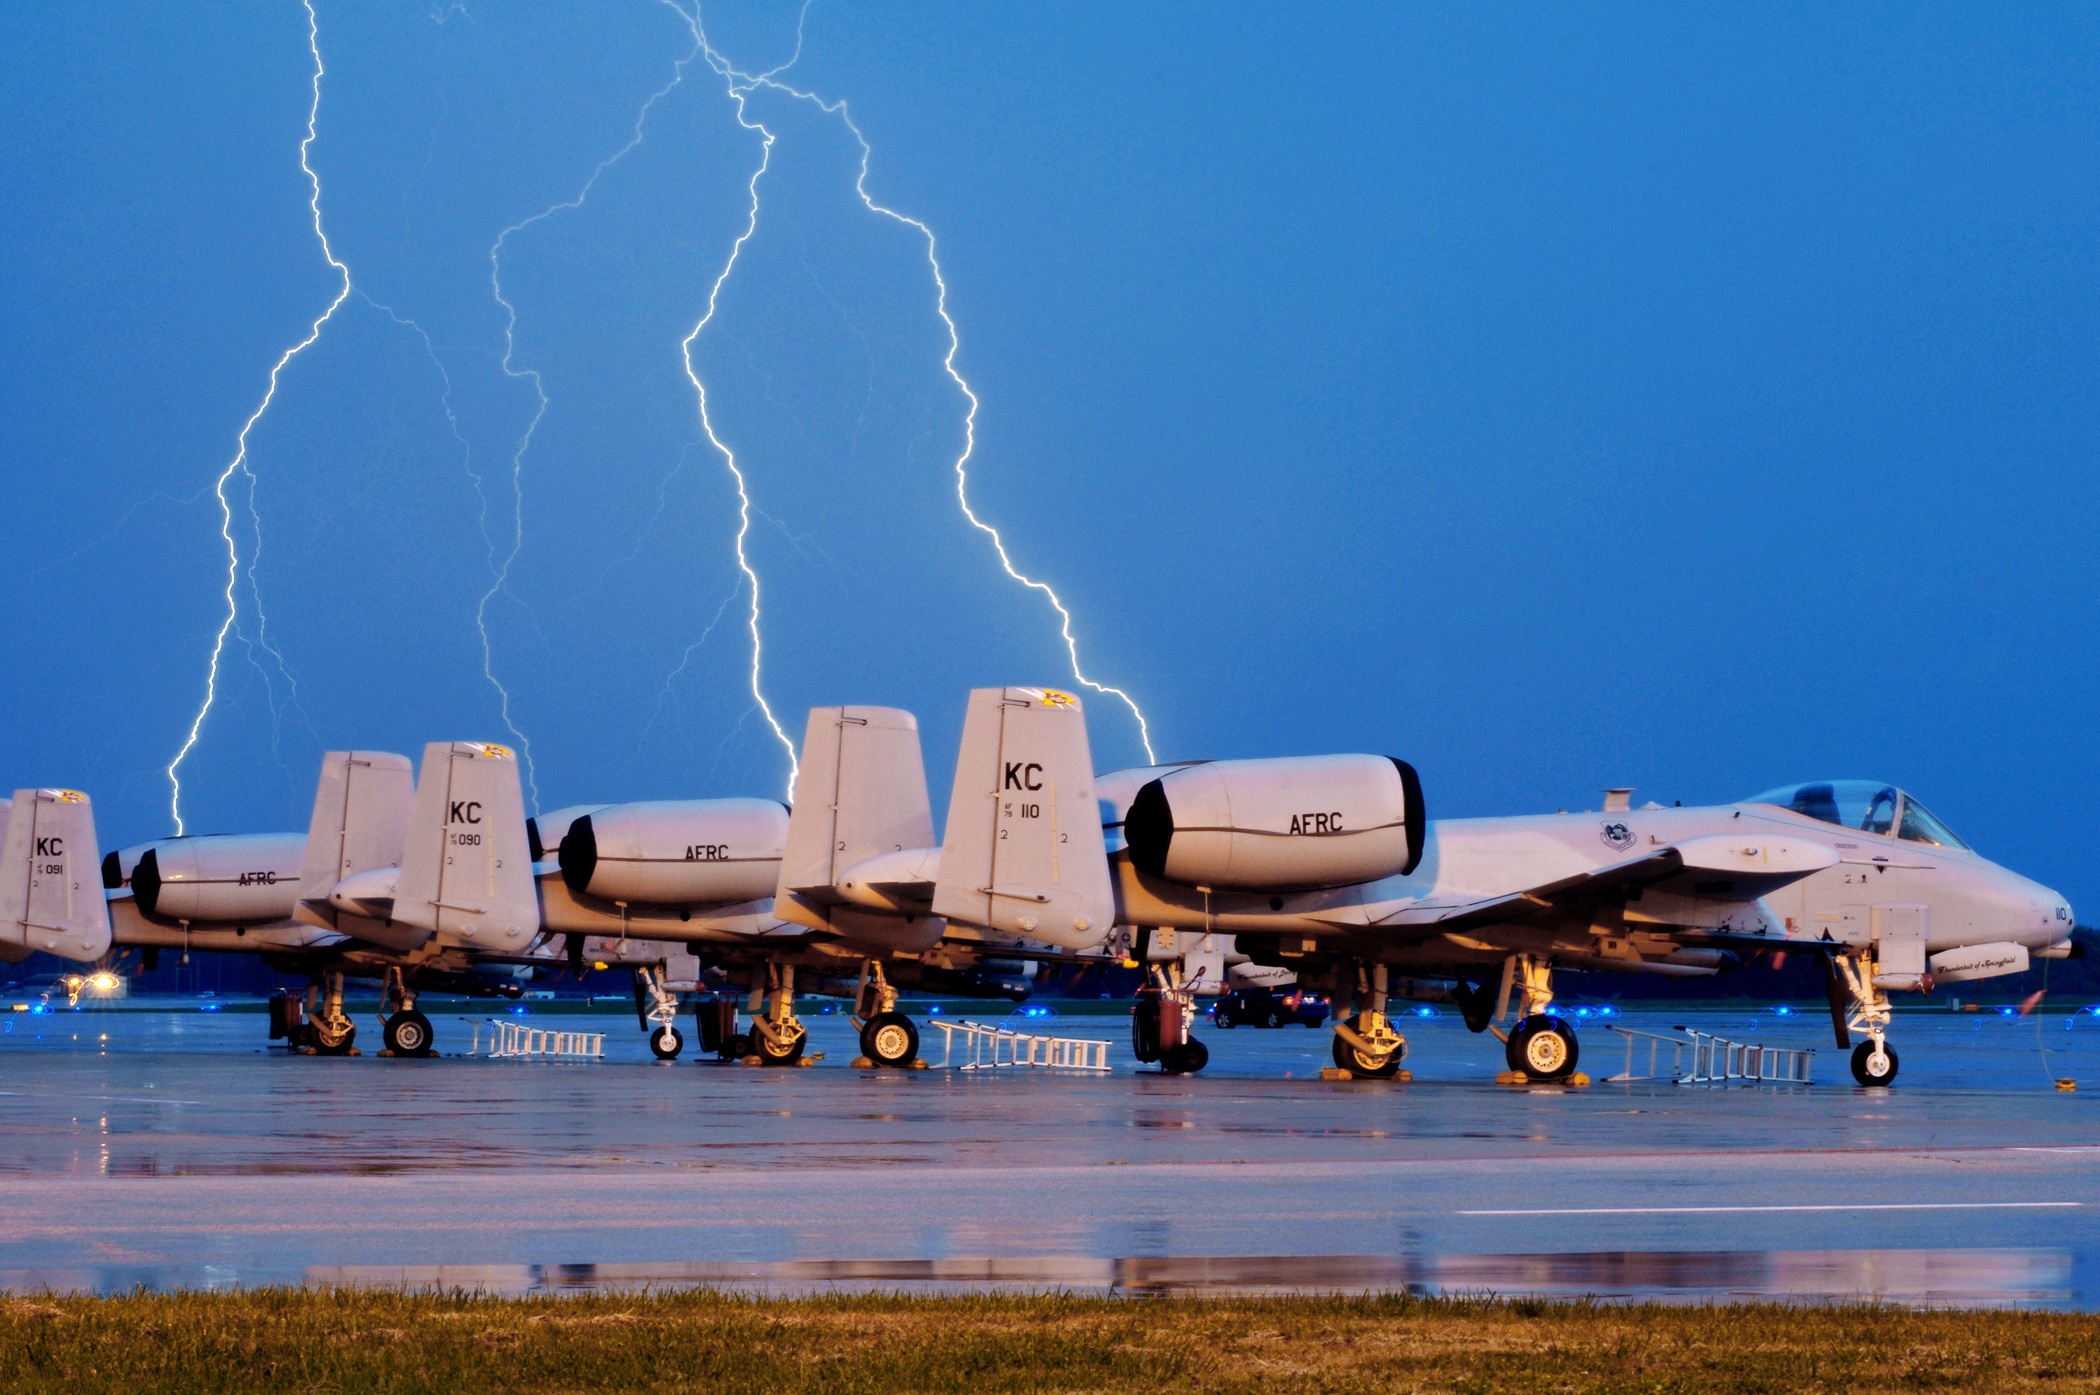
nature, light, sky, night, airplane, aircraft, vehicle, aviation, weather, storm, electricity, lightning, energy, power, flash, bolt, airplanes, bright, thunderstorm, planes, airfield, charge, strike, striking, force, discharge, air force, jet aircraft, military aircraft, thunderbolt, a 10, atmosphere of earth, aerospace engineering